You Are a Gift

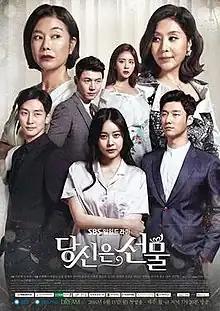
Promotional poster

You Are a Gift is a 2016 South Korean evening daily drama series starring Heo Yi-jae, Cha Do-jin, Choi Myung-gil, Jin Ye-sol, Kim Cheong, Song Jae-hee, and Shim Ji-ho. It aired on SBS from June 13 to November 24, 2016, airing every Monday to Friday evening at 19:20 for 111 episodes.